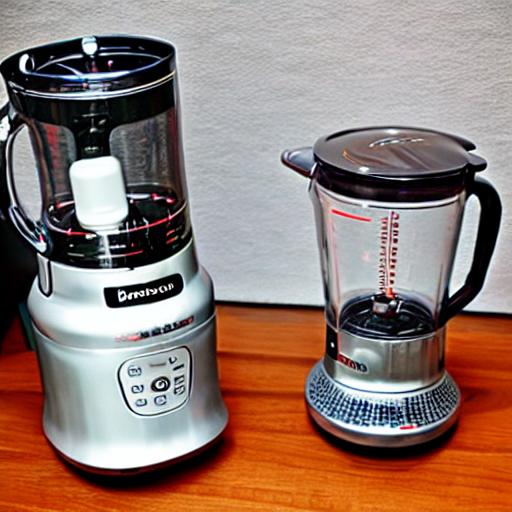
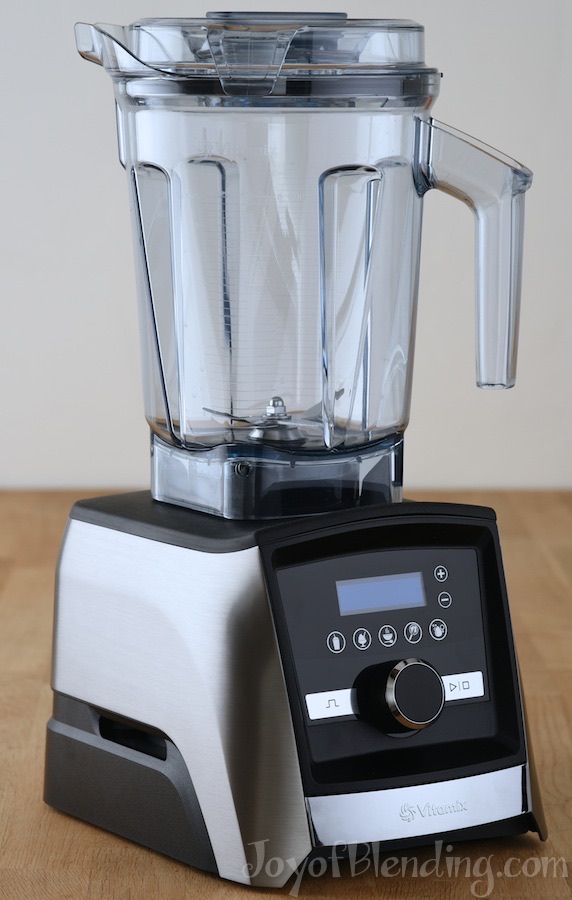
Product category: items_blender
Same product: no